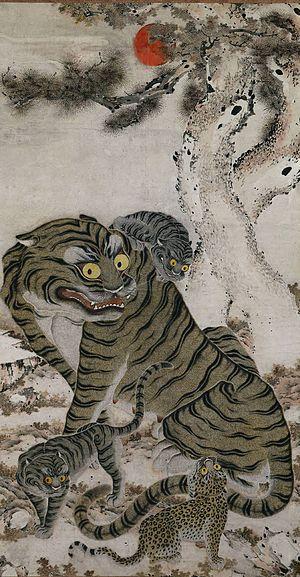
L'art coréen recouvre l'ensemble des arts pratiqués sur le territoire de la Corée depuis la Préhistoire, et à l'époque contemporaine cela concerne aussi l'importante diaspora coréenne, résidant plus ou moins temporairement hors de Corée.